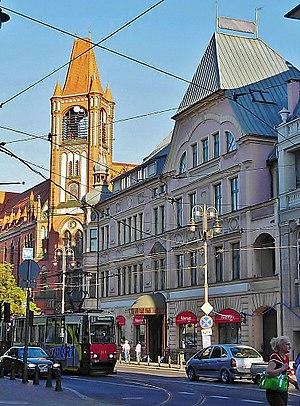
Bydgoszcz, traditionnellement francisée en Bidgostie, est une ville de Pologne, chef-lieu de la voïvodie de Couïavie-Poméranie, dont elle est la plus grande ville, et du powiat de Bydgoszcz.